Question: Please indicate a possible affordance area of golf_clubs that can be used for holding
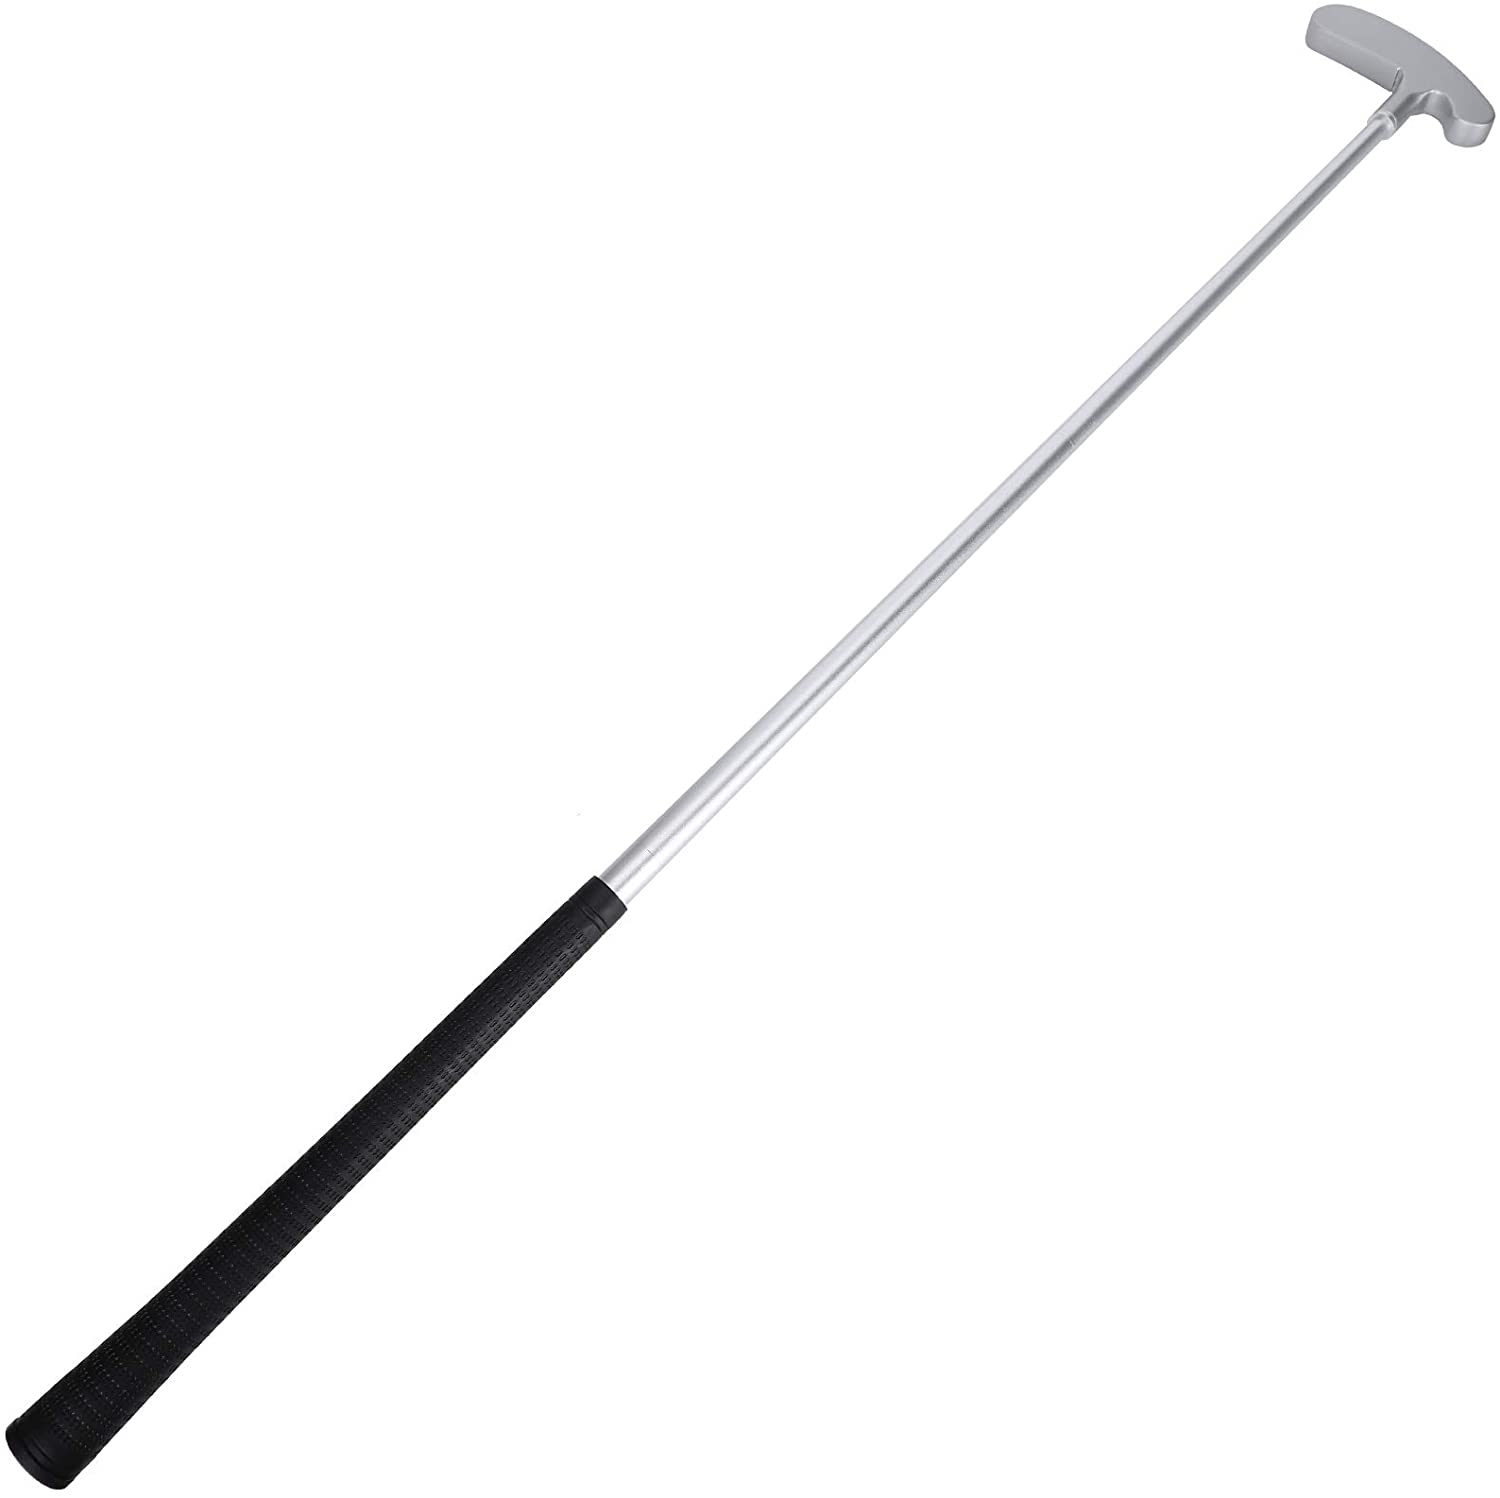
Answer: [57.401, 812.169, 691.343, 1488.976]